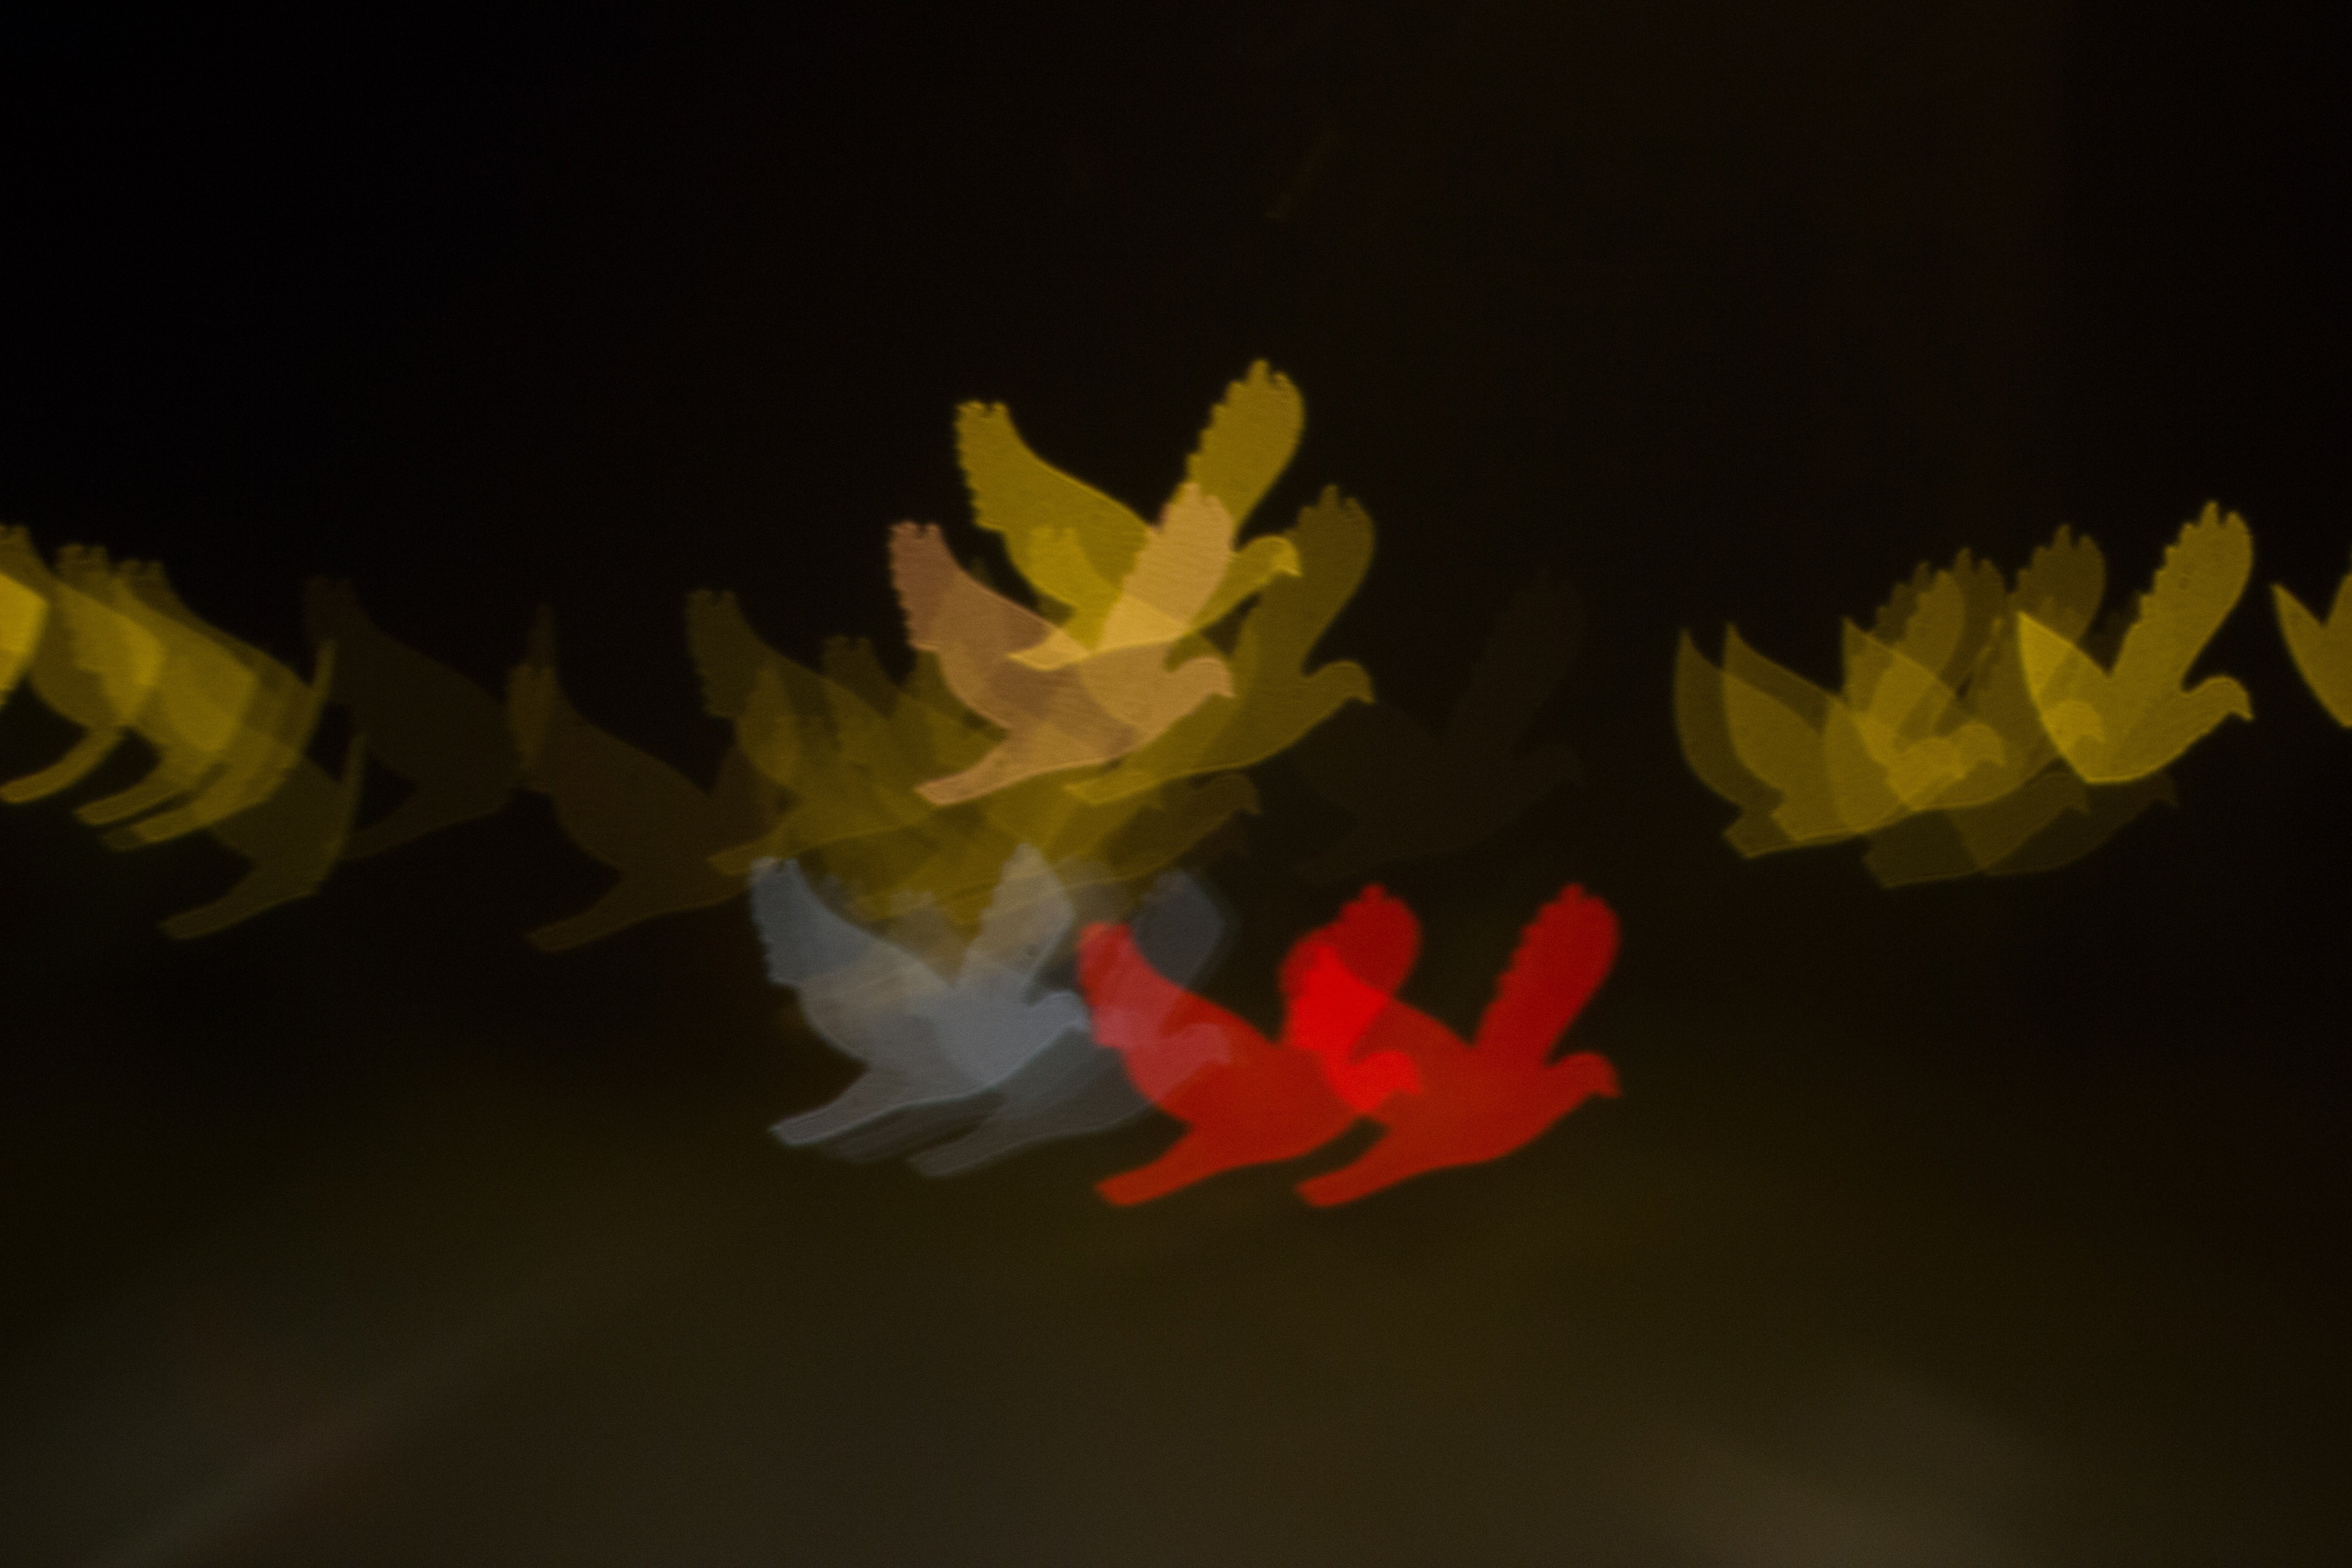
light, bokeh, blur, plant, sunlight, leaf, flower, petal, pattern, reflection, red, colourful, color, autumn, flame, darkness, colorful, yellow, blurred, flora, maple leaf, close up, birds, focus, blurry, macro photography, computer wallpaper, land plant